Tanks of China

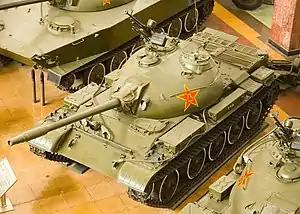
Chinese Type 62 light tank at the China People's Revolution Military Museum.

The Type 59 has a conventional post-war layout with the fighting compartment at the front, an engine compartment at the rear, and a cast dome-shaped gun turret in the centre of the hull. The hull is welded steel varying in thickness between 99 millimeters on the front lower glacis to 20 millimeters on the hull floor. The turret is between 100 and 39 millimeters thick.